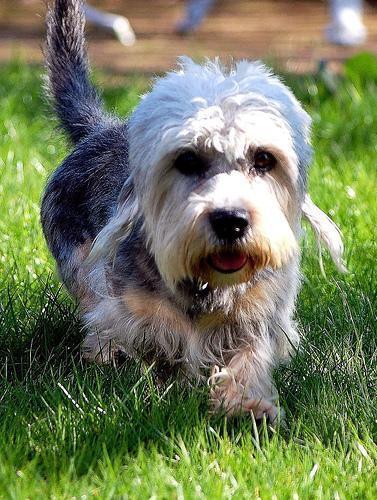
Dandie_Dinmont